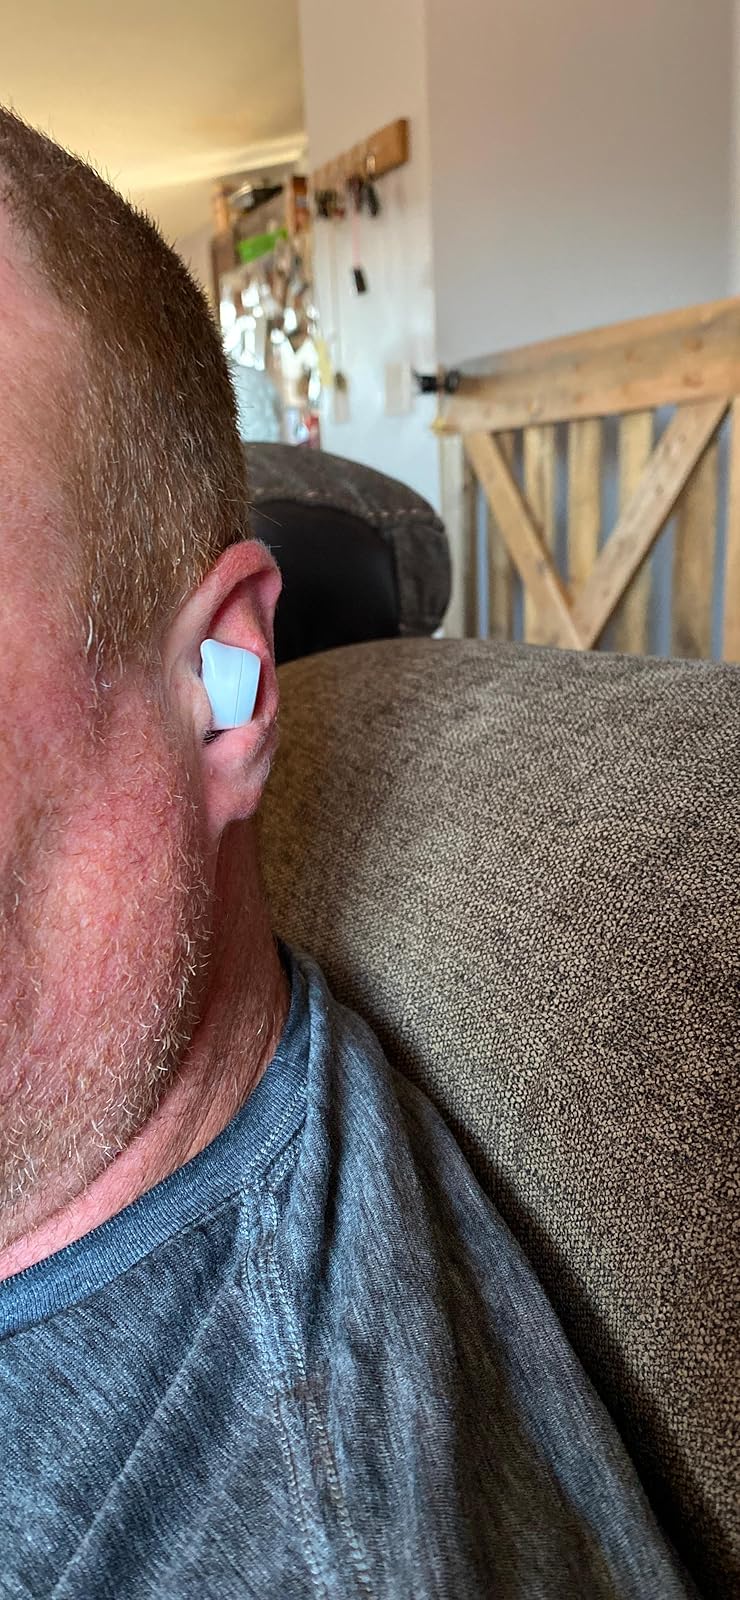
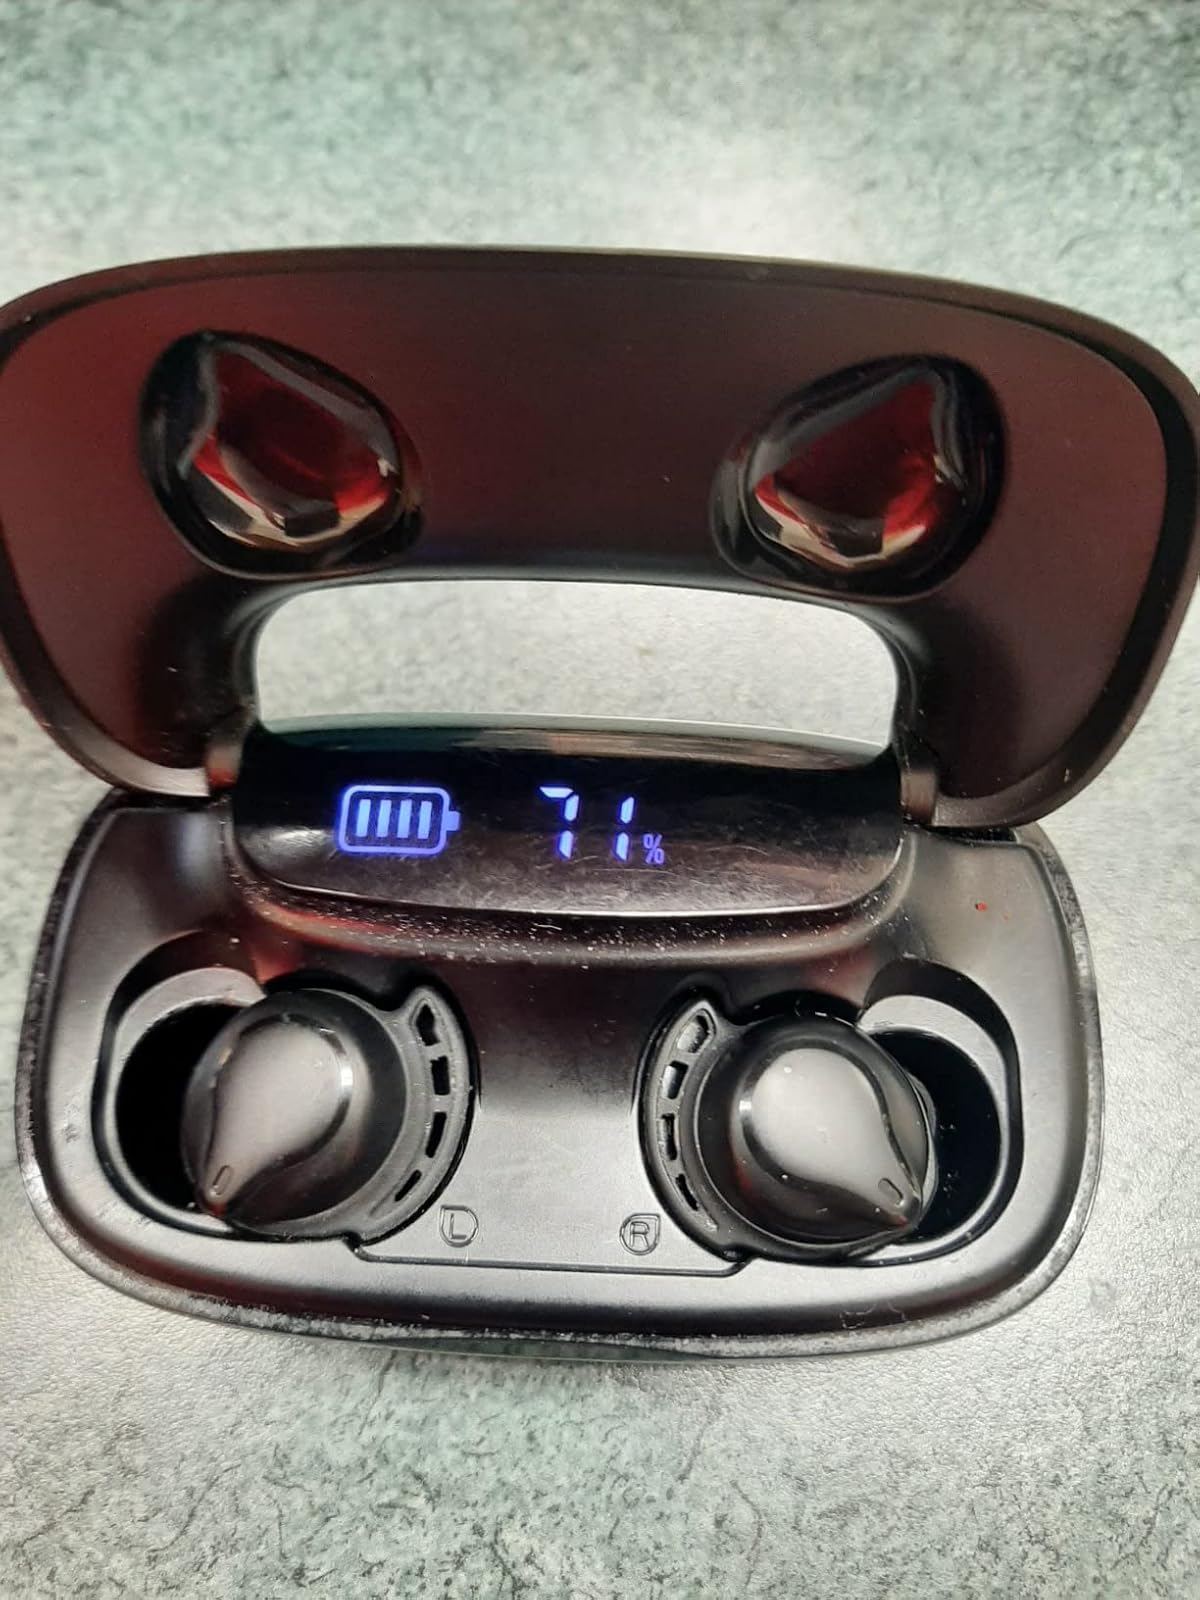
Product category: earbuds
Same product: no